Popping (computer graphics)

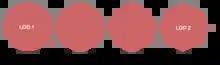
Geomorphing creates a smoother transition between LOD0 and LOD1 by creating approximated meshes to act as intermediate steps.

Geomorphing is a technique that reduces popping during LOD changes by adding approximations of the 3D model to serve as intermediate steps between two LODs to create a smooth transition. Edge collapses (removing vertices) and vertex splits (adding vertices) are the primary operations to modify the 3D model using this method.